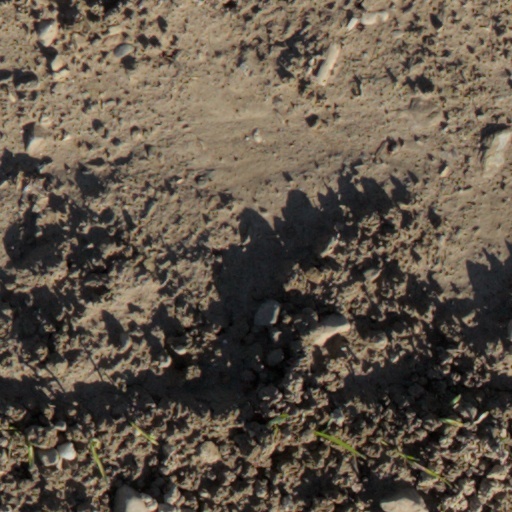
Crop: wheat